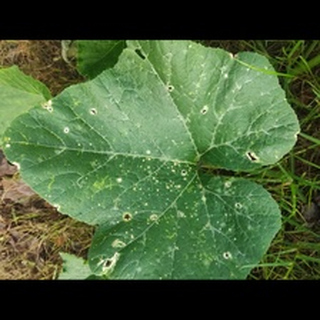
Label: pumpkin_bacterial_leaf_spot